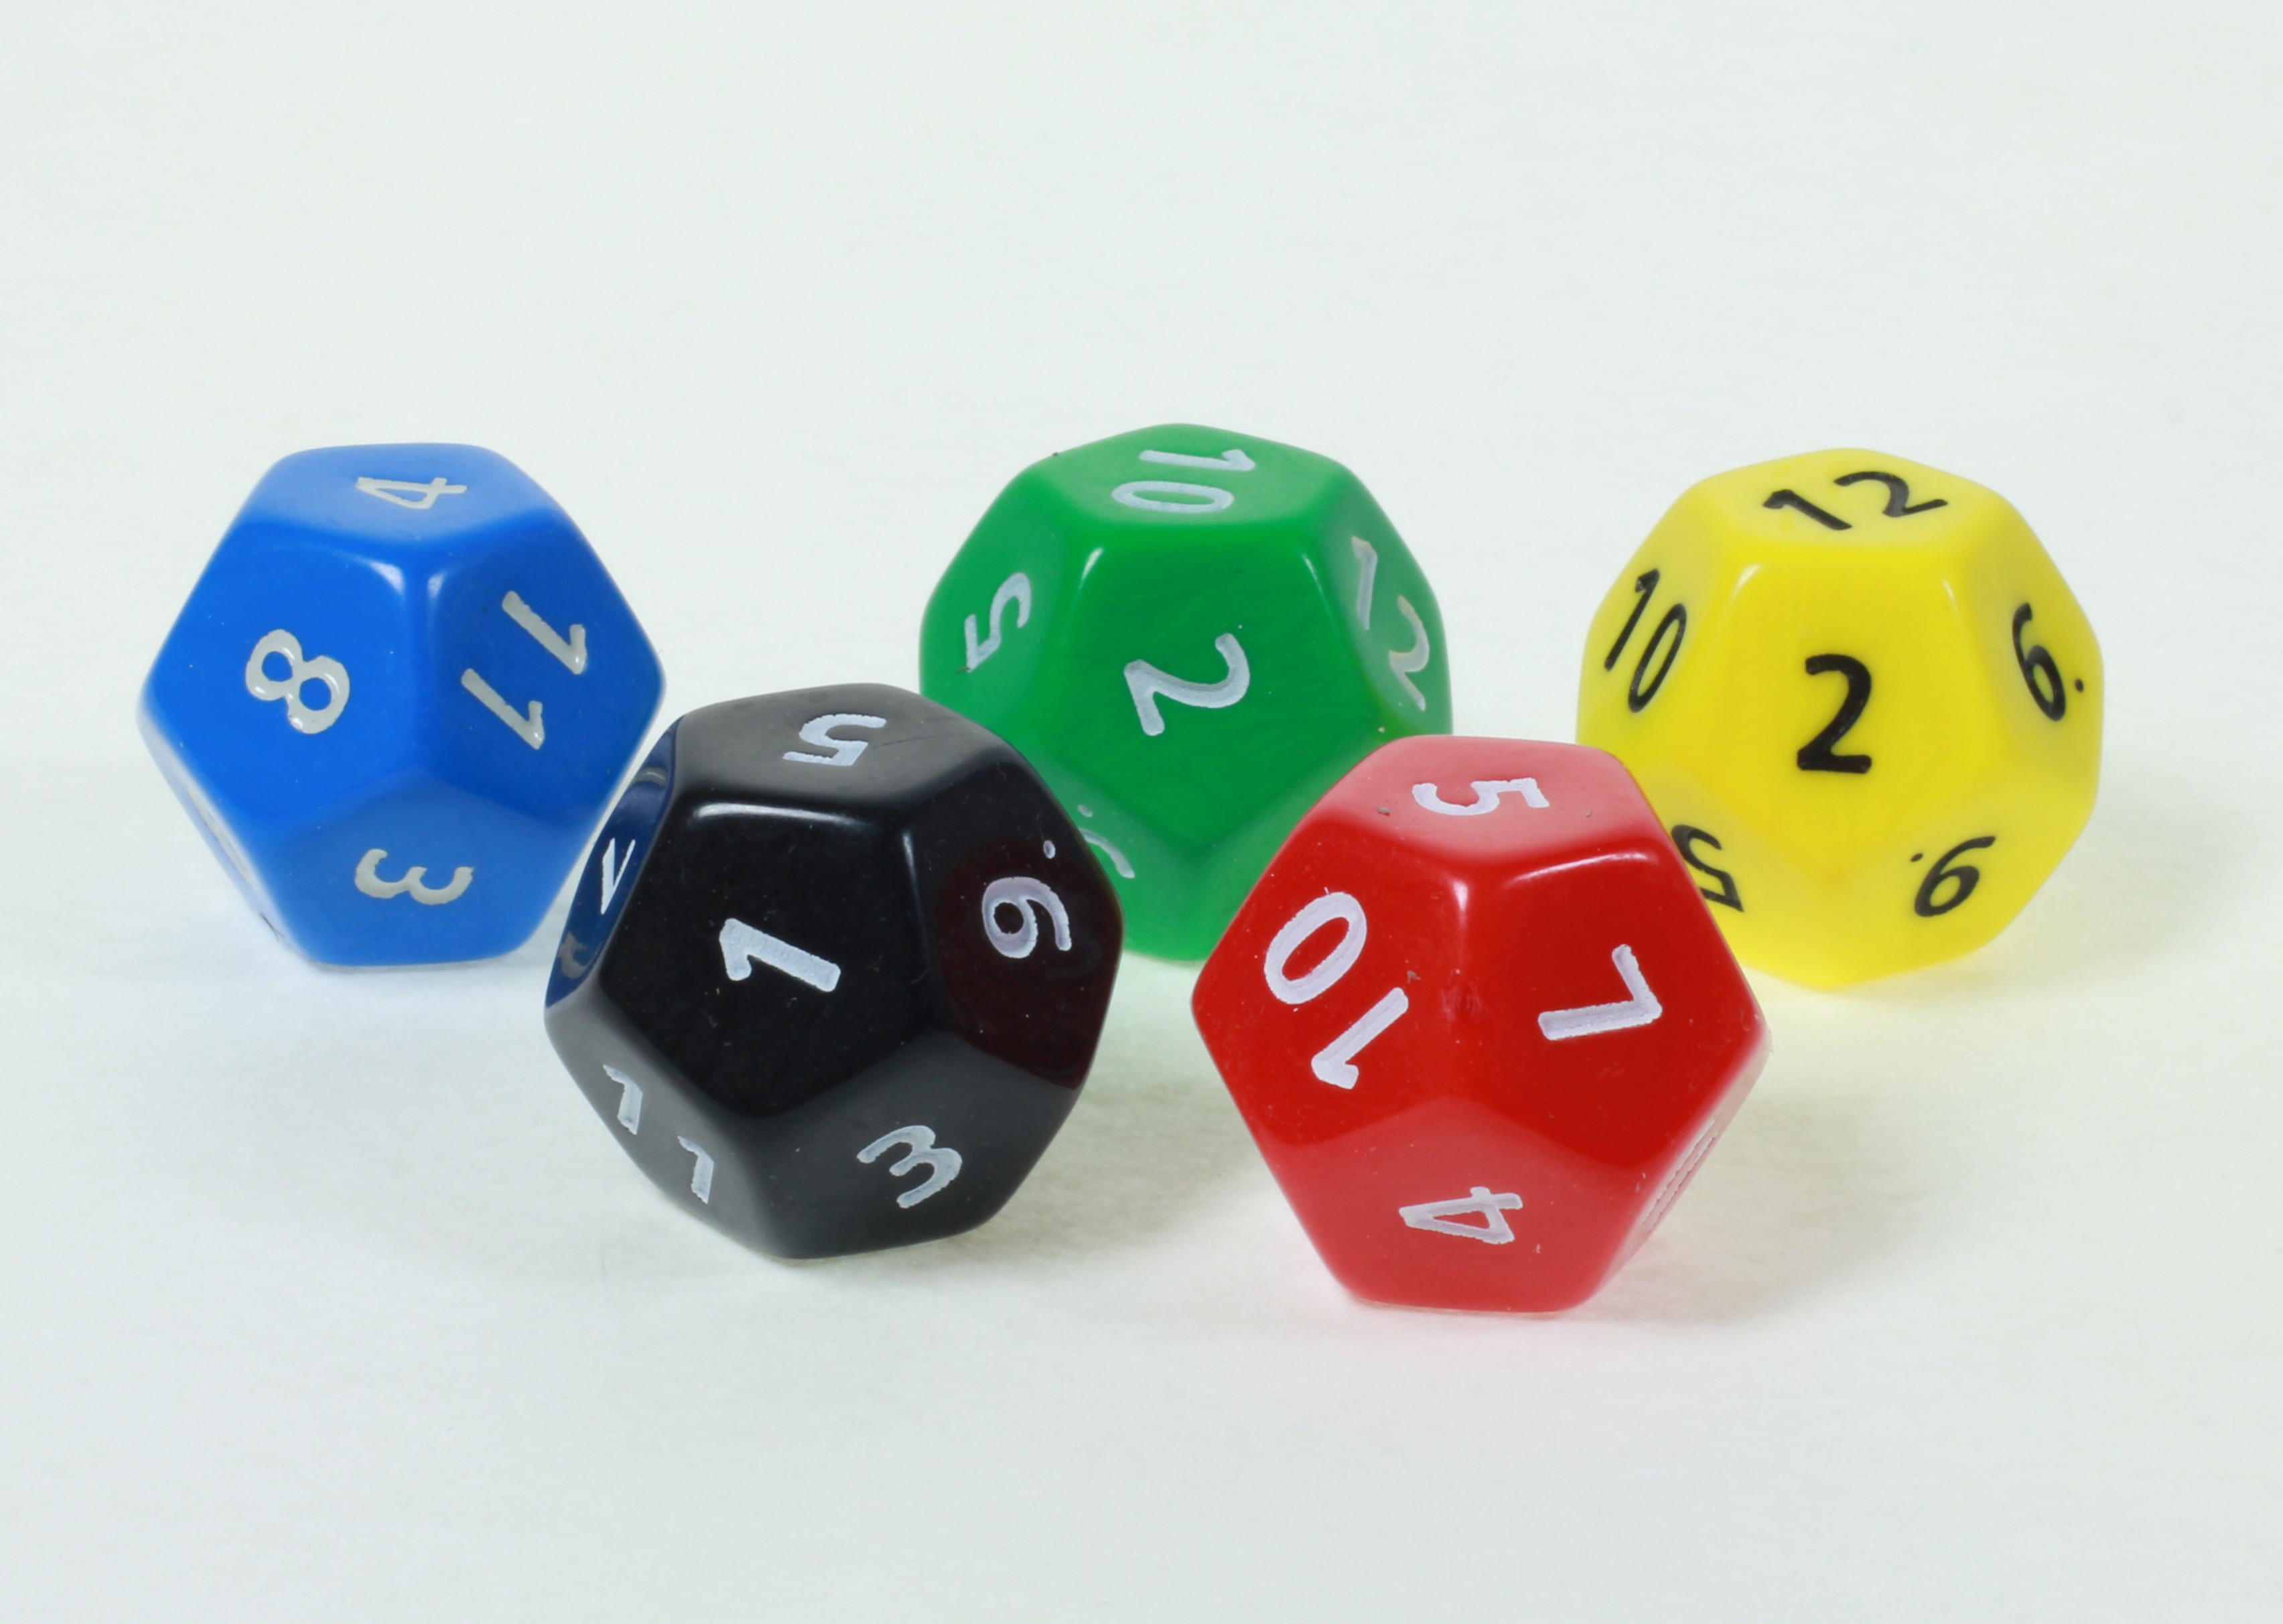
play, recreation, color, colorful, board game, font, sports, cube, games, dice, dice game, billiard ball, eight ball, indoor games and sports, tabletop game, number cube